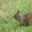
Label: squirrel